Traitor to the Living

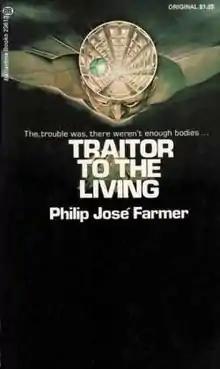
First edition cover

Traitor to the Living (1973) is a science fiction novel by American writer Philip José Farmer. The story follows Herald Childe, a private detective, who is also the lead character in two earlier Farmer novels published as pornography by Essex House. In this non-erotic novel, the lead character is clearly Herald Childe, but it follows the events of a never-written third book which left Childe amnesiac.